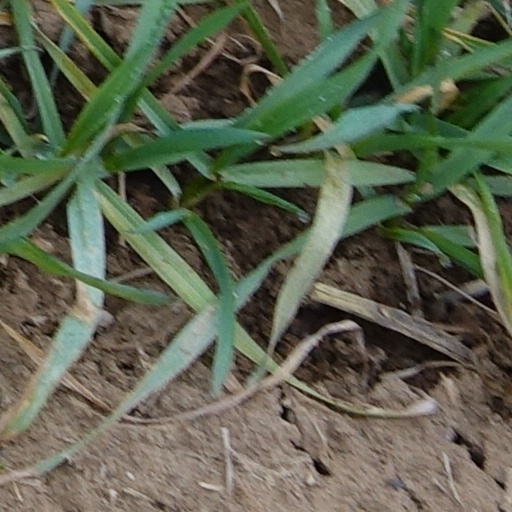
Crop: wheat